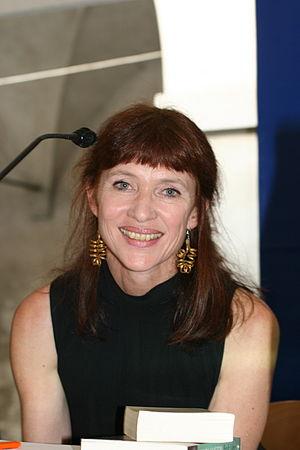
Nancy Huston [ˈnænsi ˈhjuːstɨn], née le 16 septembre 1953 à Calgary en Alberta au Canada, est une femme de lettres franco-canadienne, d'expression anglaise et française. Elle vit à Paris en France, depuis les années 1970.
Le prix du Livre Inter est un prix littéraire créé en 1975 par Paul-Louis Mignon. Il est attribué en mai ou juin par un jury de 24 auditeurs de France Inter sous la présidence d'un écrivain de renom et l'organisation de la critique littéraire de la station Eva Bettan, d'après une sélection opérée par des critiques littéraires.